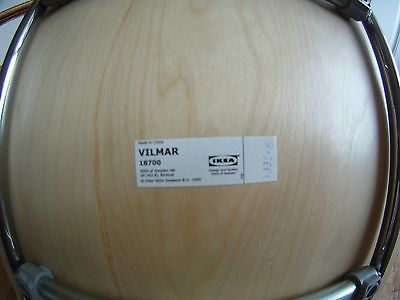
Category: chair